Which point is corresponding to the reference point?
Reference image:
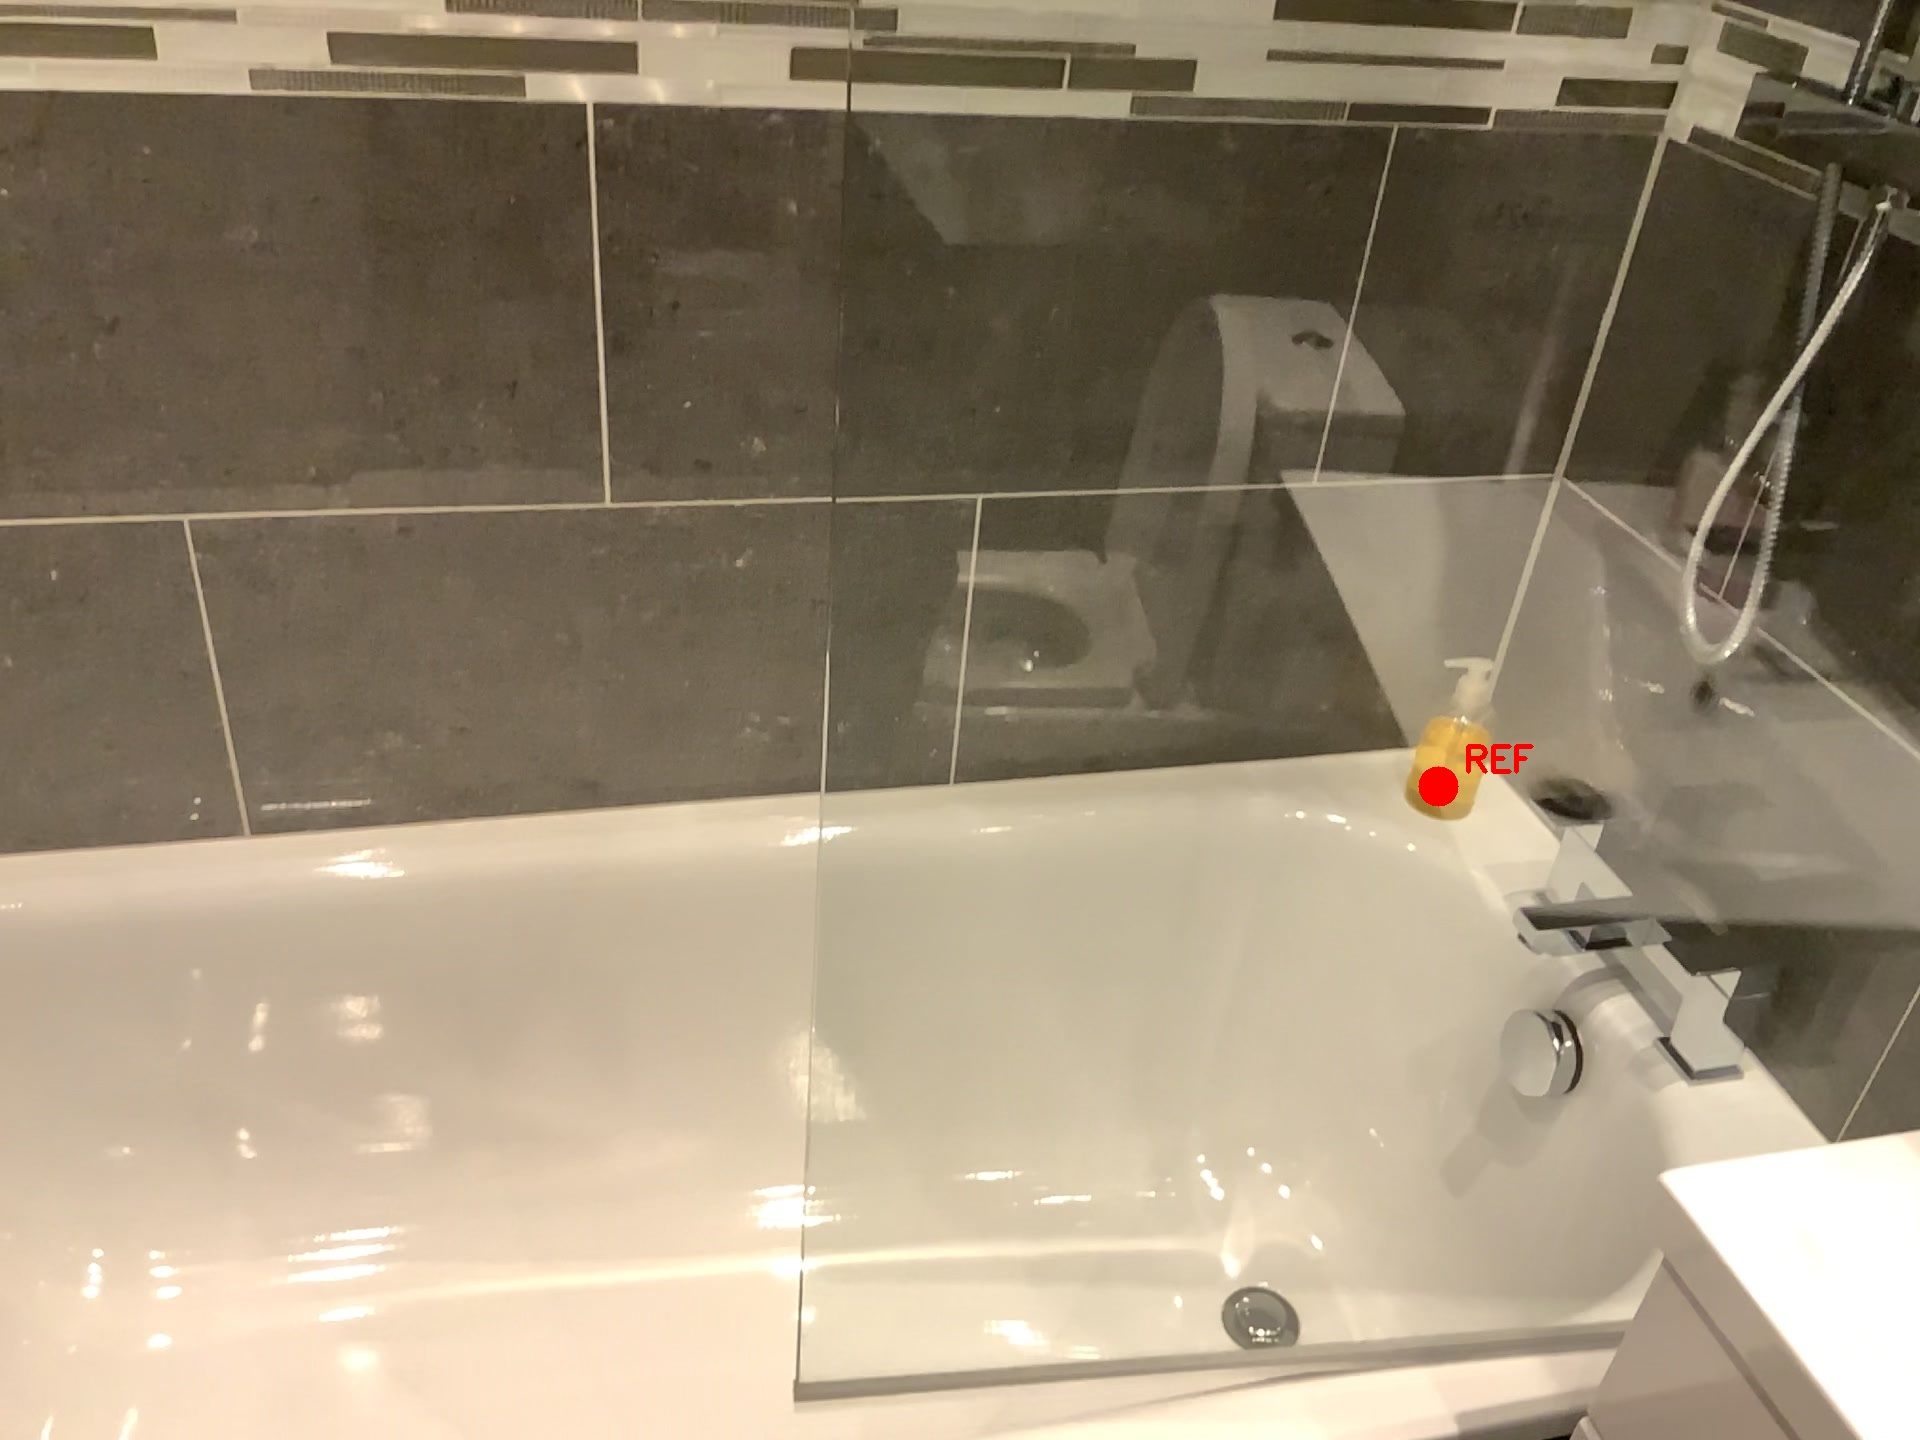
Option image:
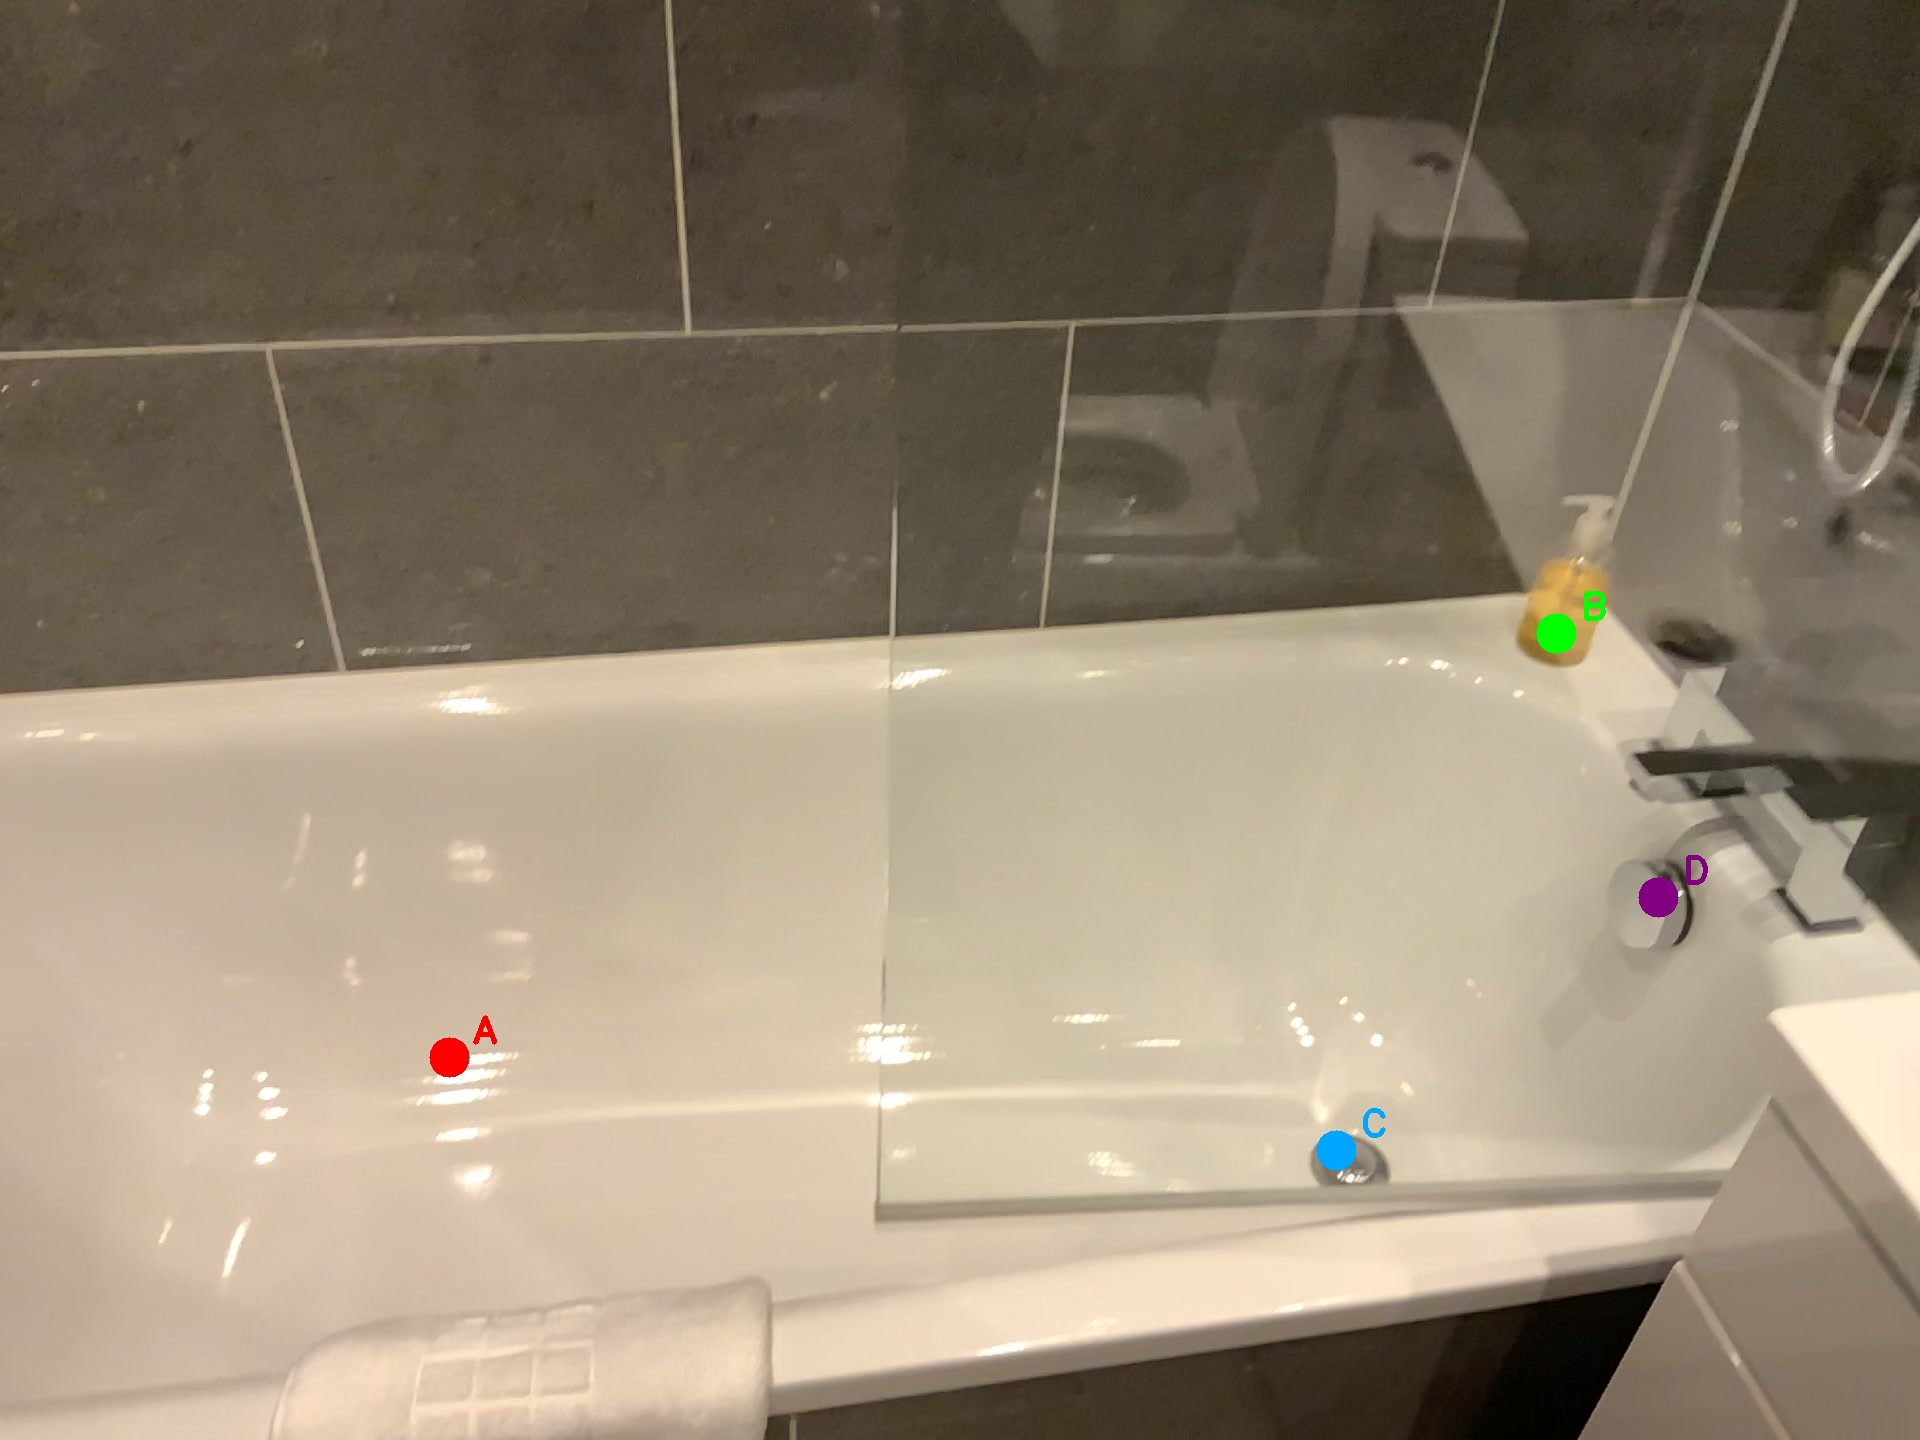
Choices:
Point A
Point B
Point C
Point D
Answer: (B)